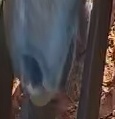
Face region: mouth_nostrils (mouth_chin_nostrils_and_profile)
Pain indicator: not_present